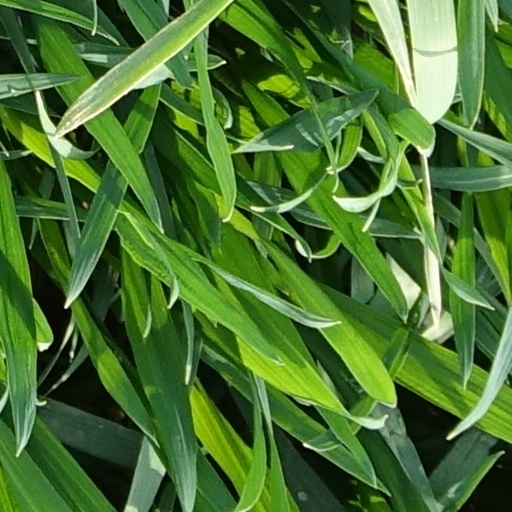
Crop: wheat